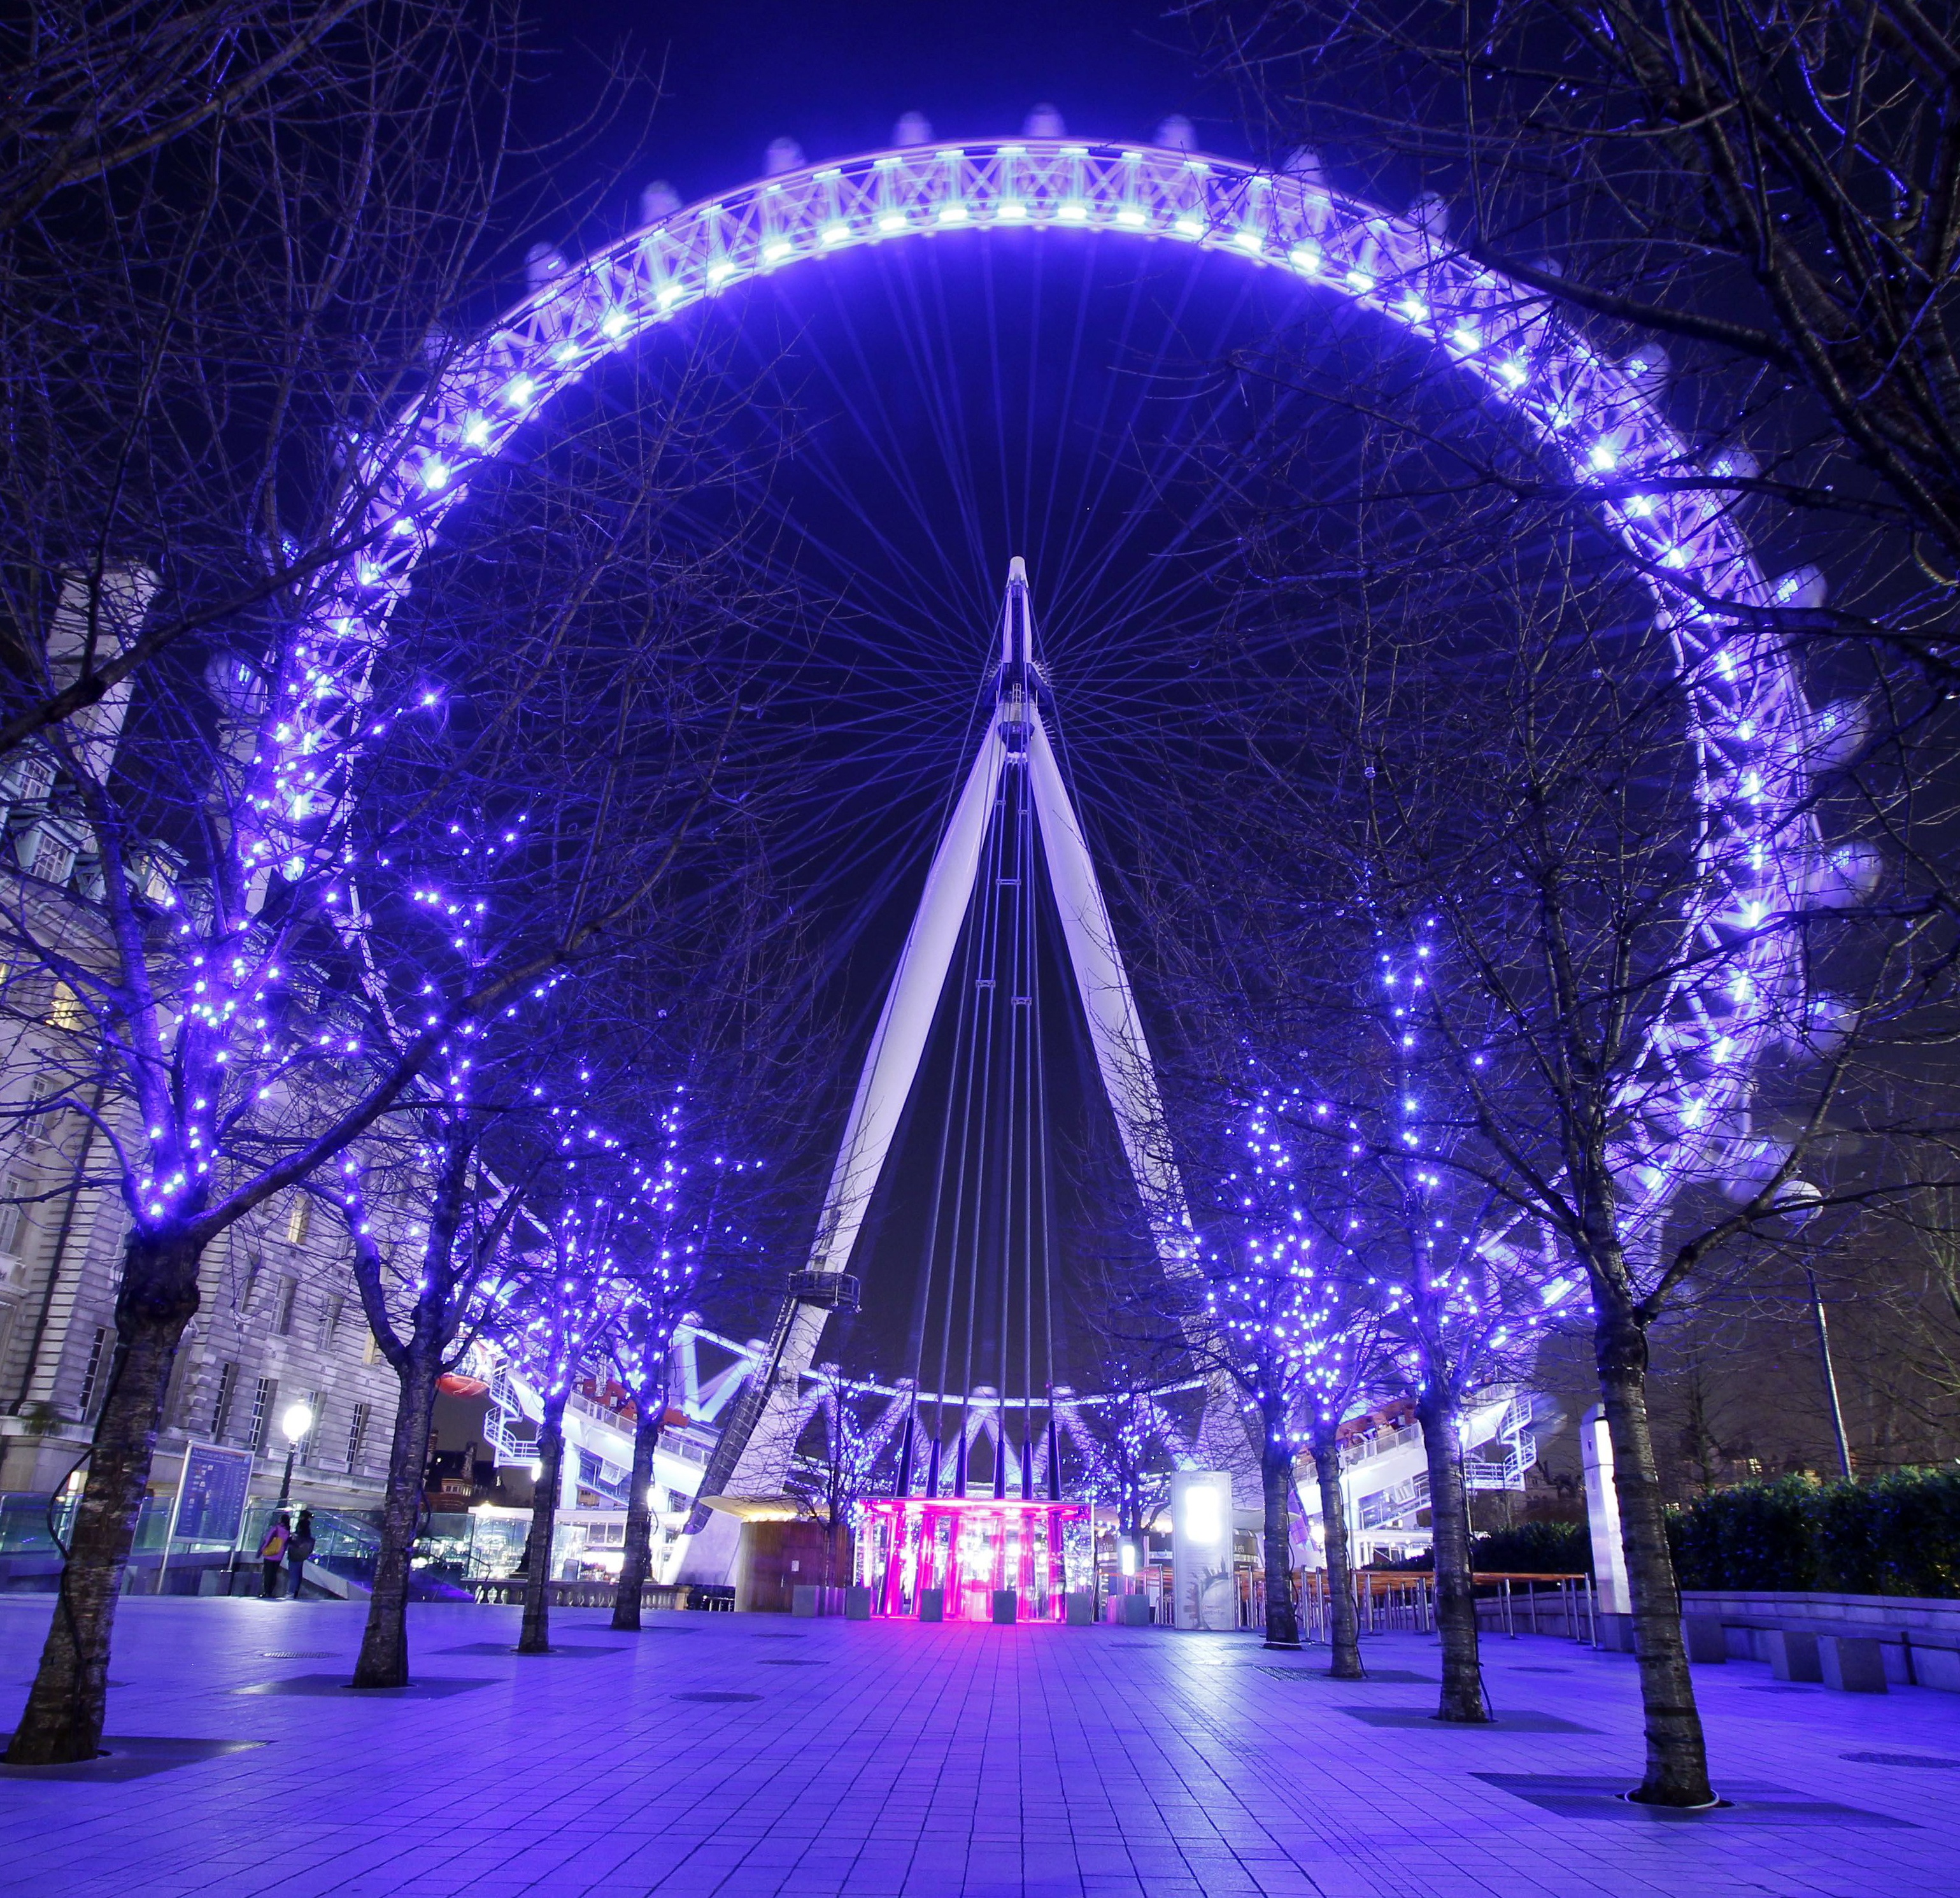
light, architecture, skyline, night, flower, city, ferris wheel, landmark, attraction, tourism, lighting, illuminated, christmas decoration, uk, london, famous, britain, tourist attraction, christmas lights